Kebab pizza

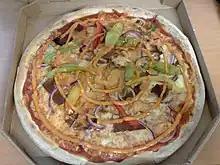
Kebab pizza from Kotipizza in Finland

Although the kebab pizza remains most prolific in Sweden, it has also spread internationally, even to Italy. The exact ingredients used as topping vary between countries. It is, for instance, common for the toppings of kebab pizzas in Norway to include maize and for Danish and Finnish kebab pizzas to include garlic. Kebab pizzas in the United Kingdom typically use lamb meat.